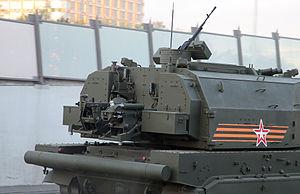
Le 2S35 Koalitsiya-SV est un canon automoteur russe.